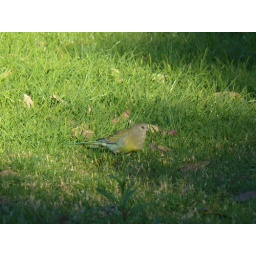
A female red-rumped parrot near Newcastle 250709